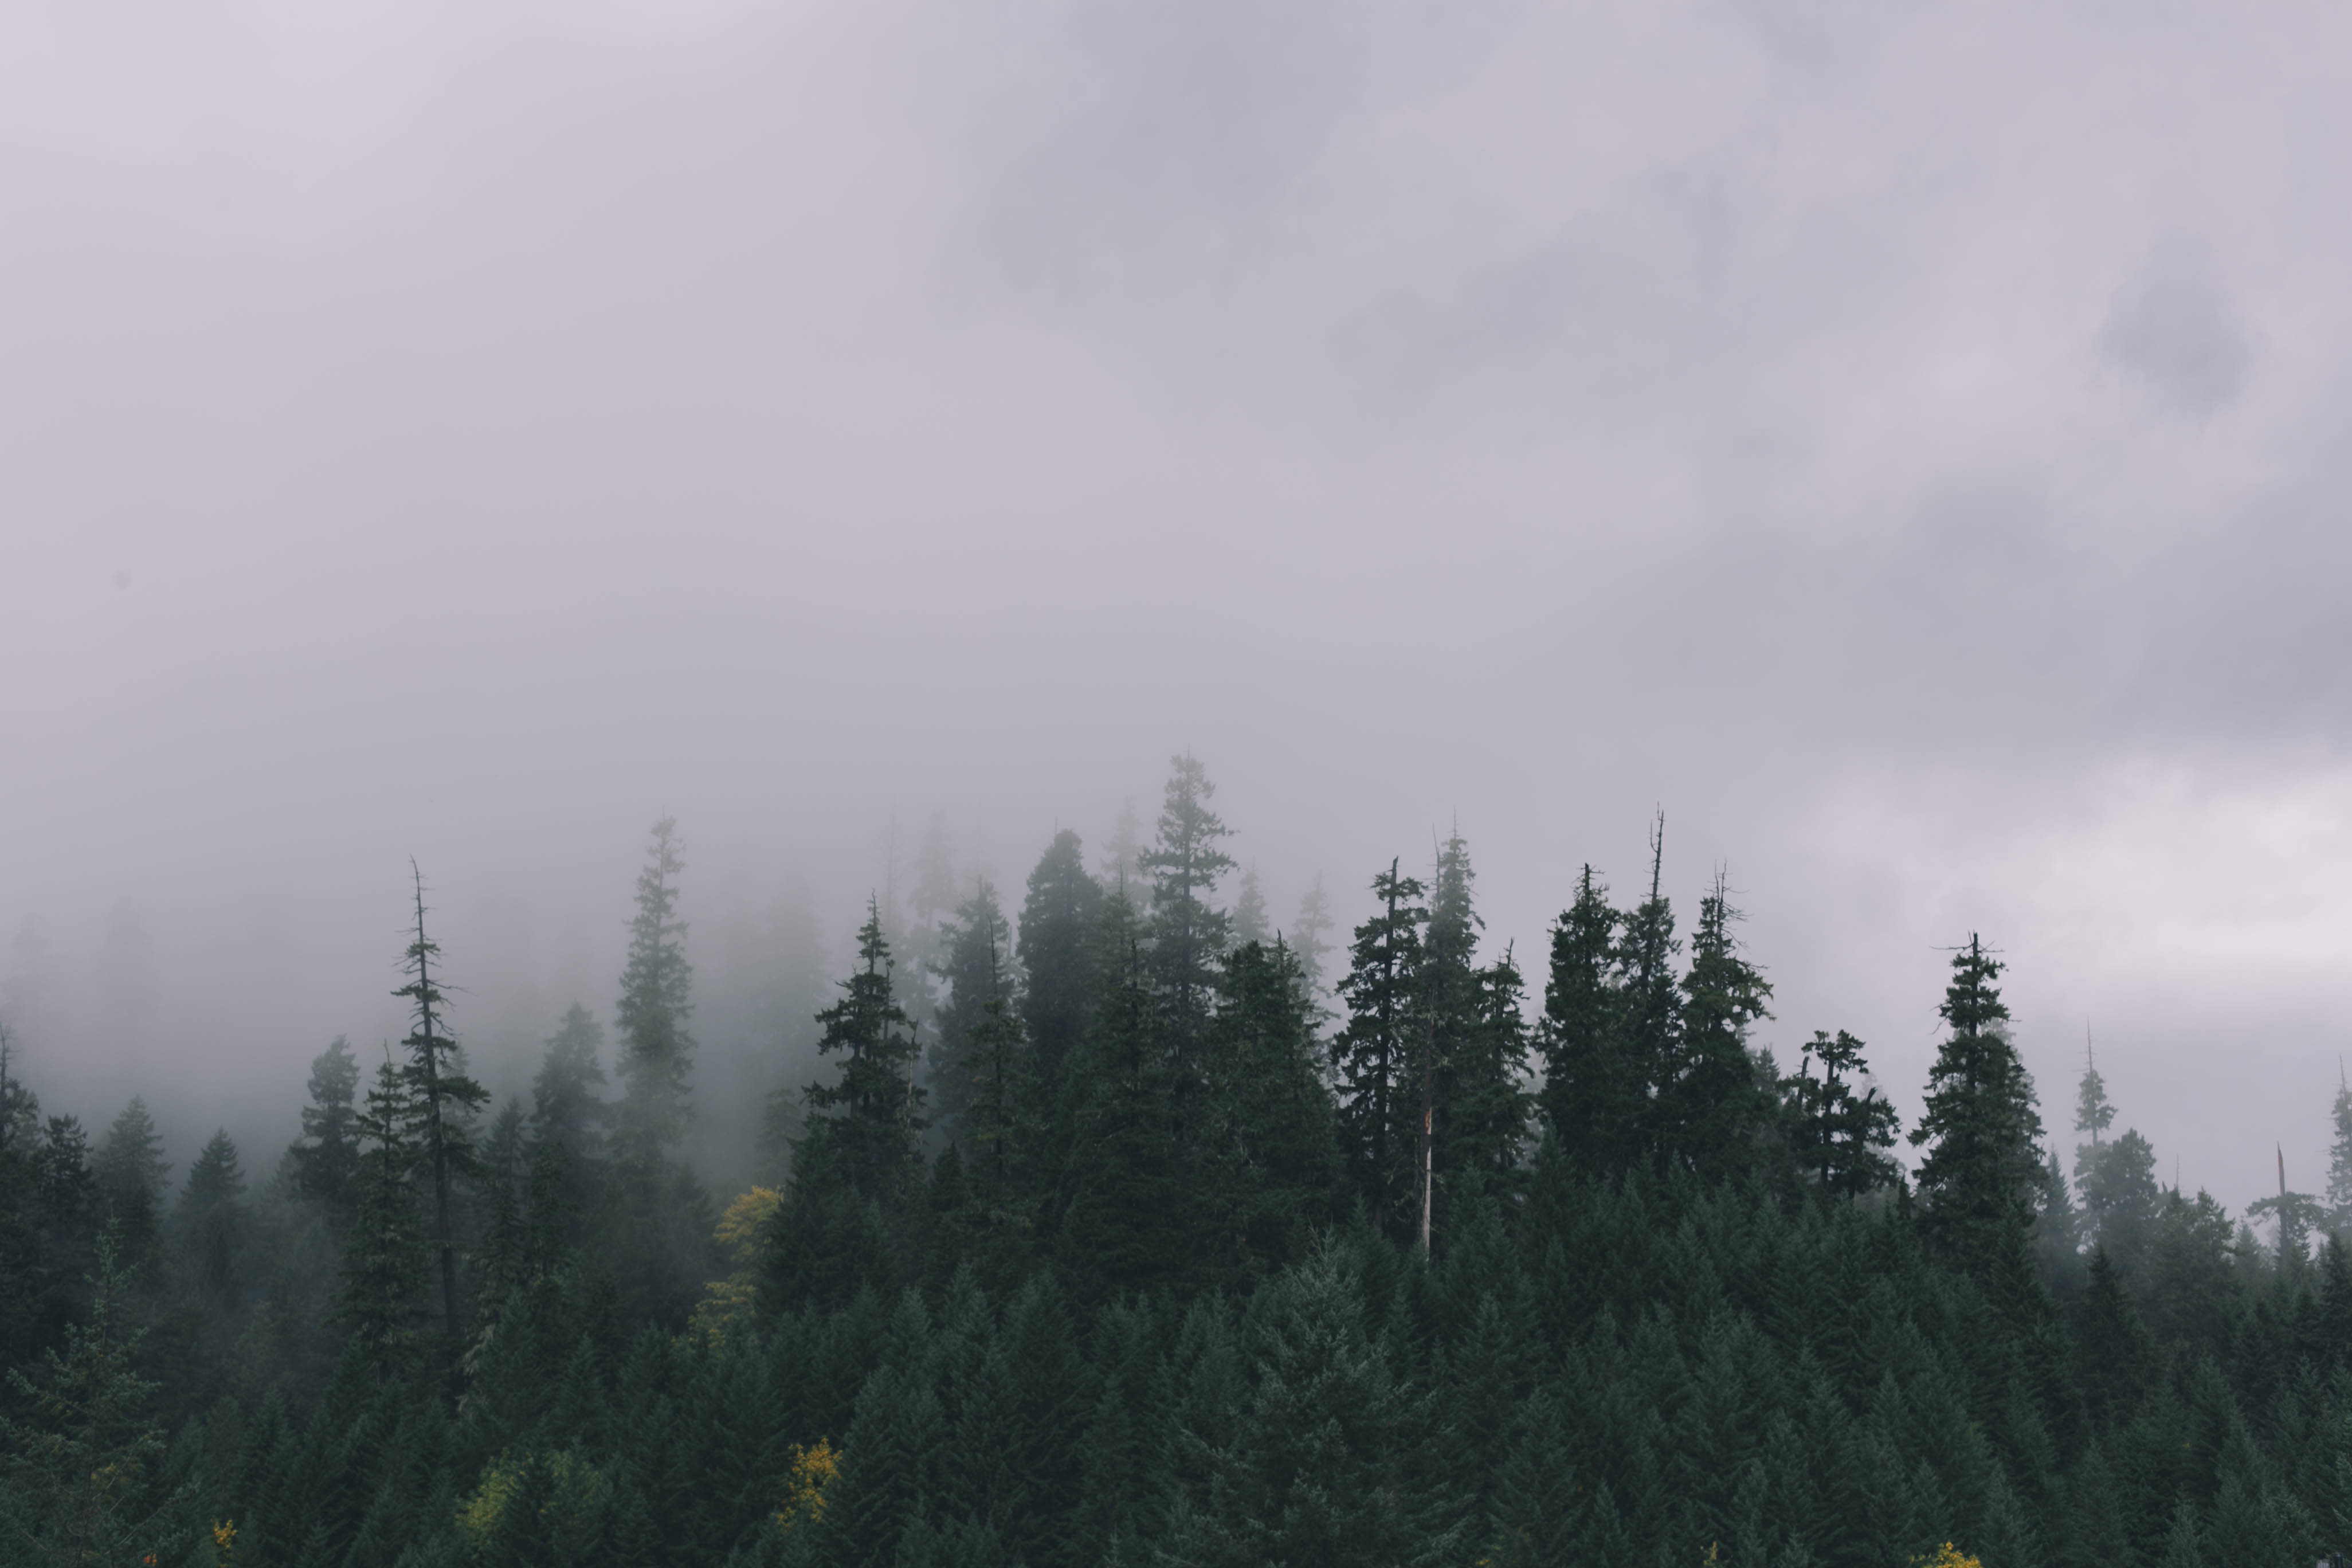
tree, nature, forest, wilderness, mountain, cloud, fog, mist, meadow, sunlight, morning, hill, dawn, mountain range, foggy, weather, haze, ridge, trees, habitat, ecosystem, natural environment, geographical feature, atmospheric phenomenon, woody plant, mountainous landforms